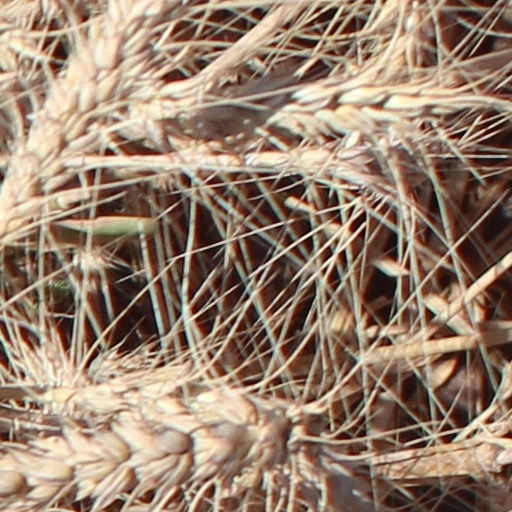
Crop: wheat